Agnès Sorel

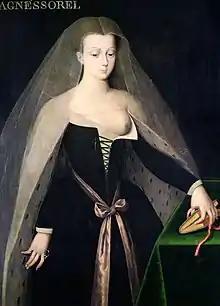
A 16th-century portrait after Jean Fouquet's 'Virgin and Child'

Sorel plays a main part in Voltaire's poem "La Pucelle". She is the subject of an 1836 opera named after her. Two Russian operas from the late 19th century also portray her, along with Charles VII: Pyotr Tchaikovsky's "The Maid of Orleans" and César Cui's "The Saracen".